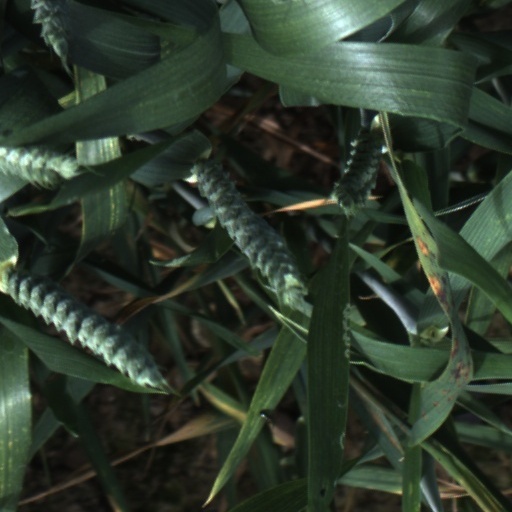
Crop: wheat